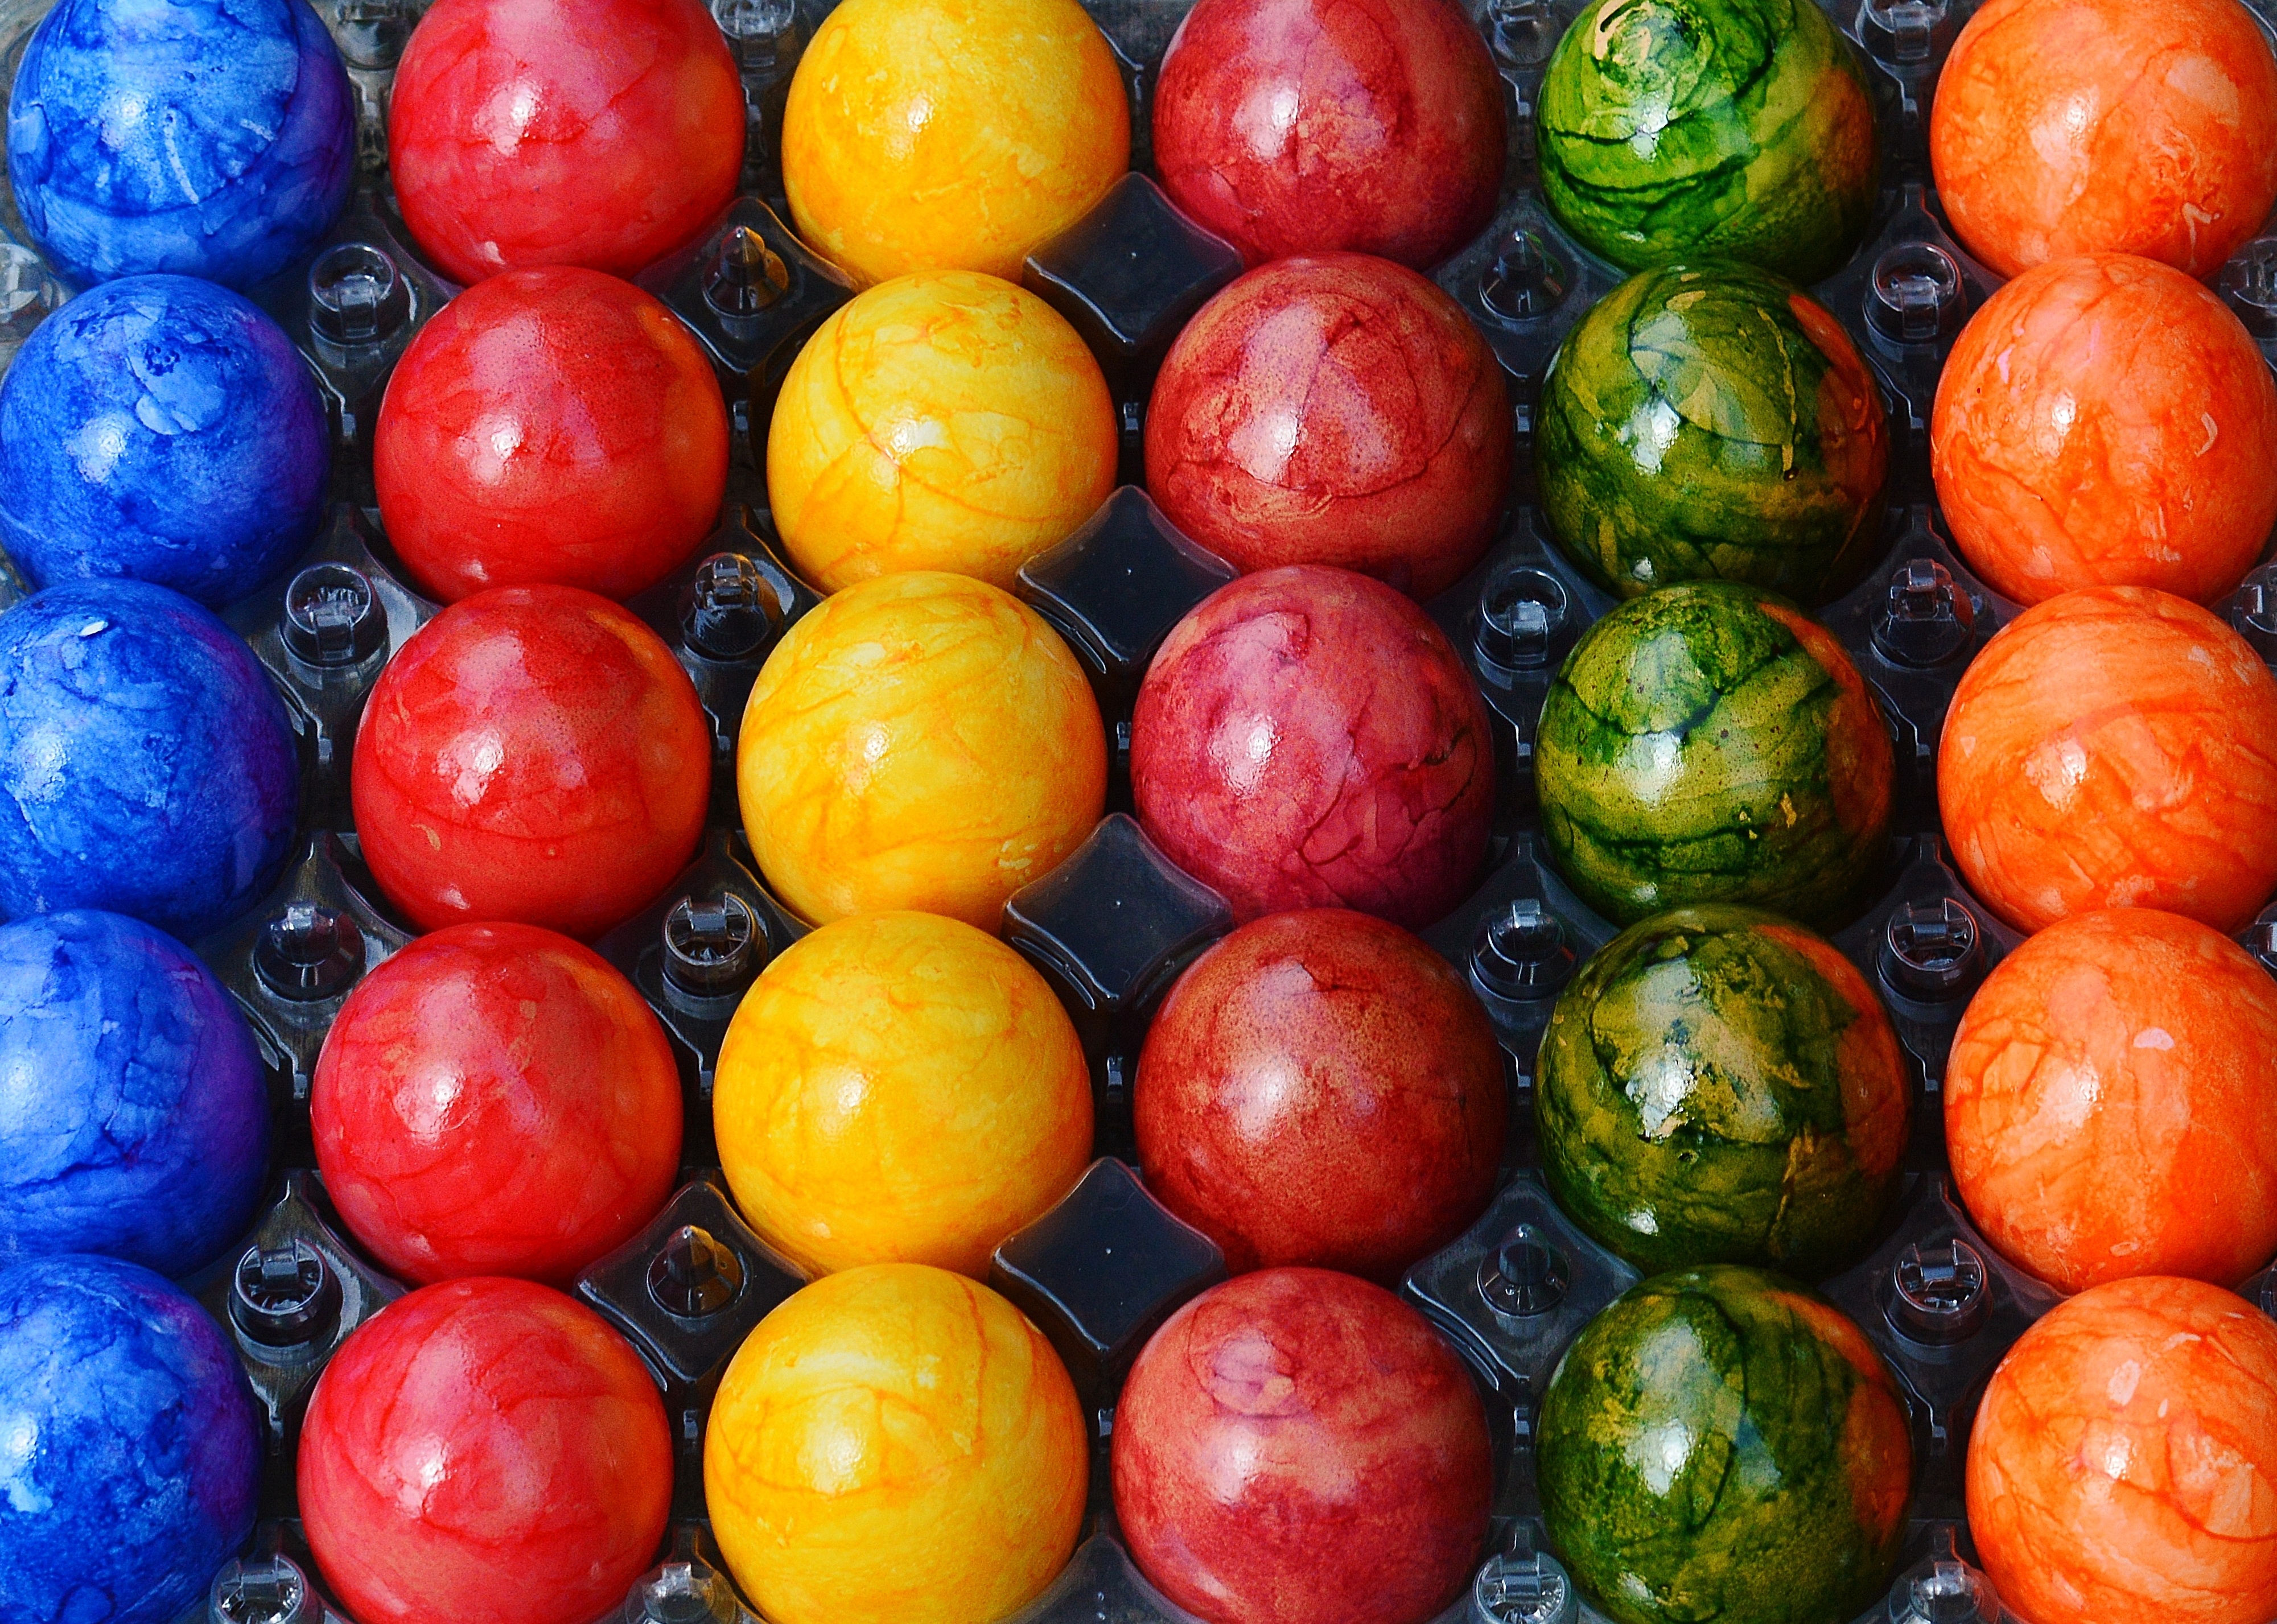
plant, fruit, berry, flower, food, produce, color, colorful, dessert, egg, easter, colored, easter eggs, flowering plant, happy easter, land plant